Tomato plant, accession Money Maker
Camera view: bottom (45 deg); turntable rotation: 180 degrees
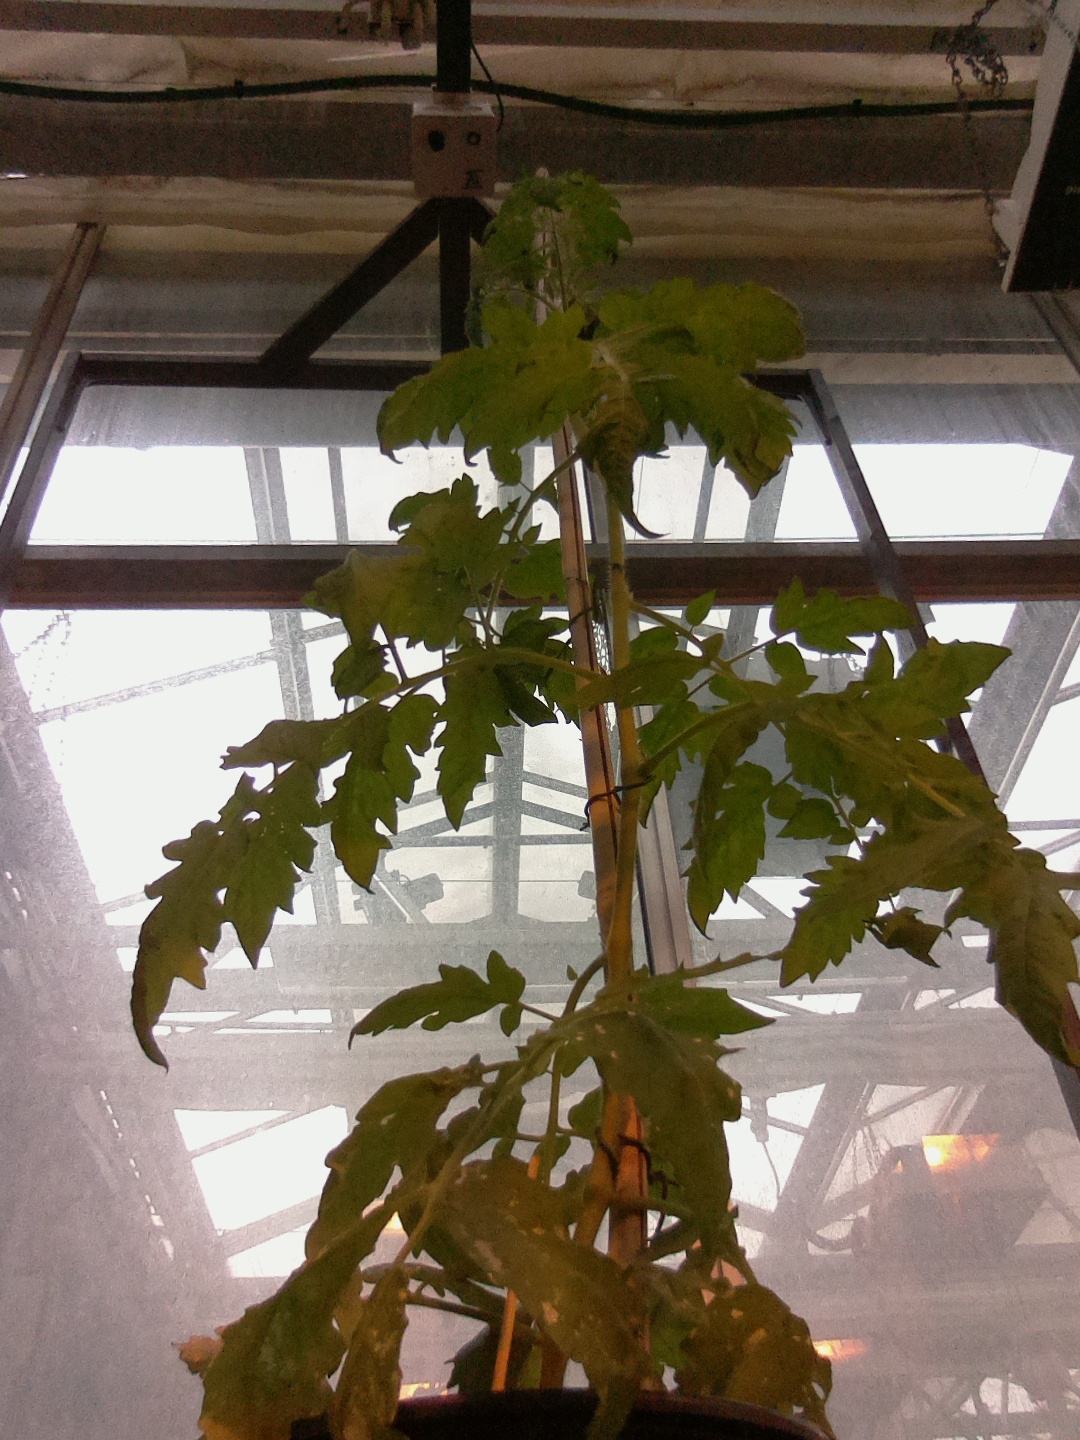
BBCH growth stage 60: First flowers open